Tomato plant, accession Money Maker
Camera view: bottom (45 deg); turntable rotation: 60 degrees
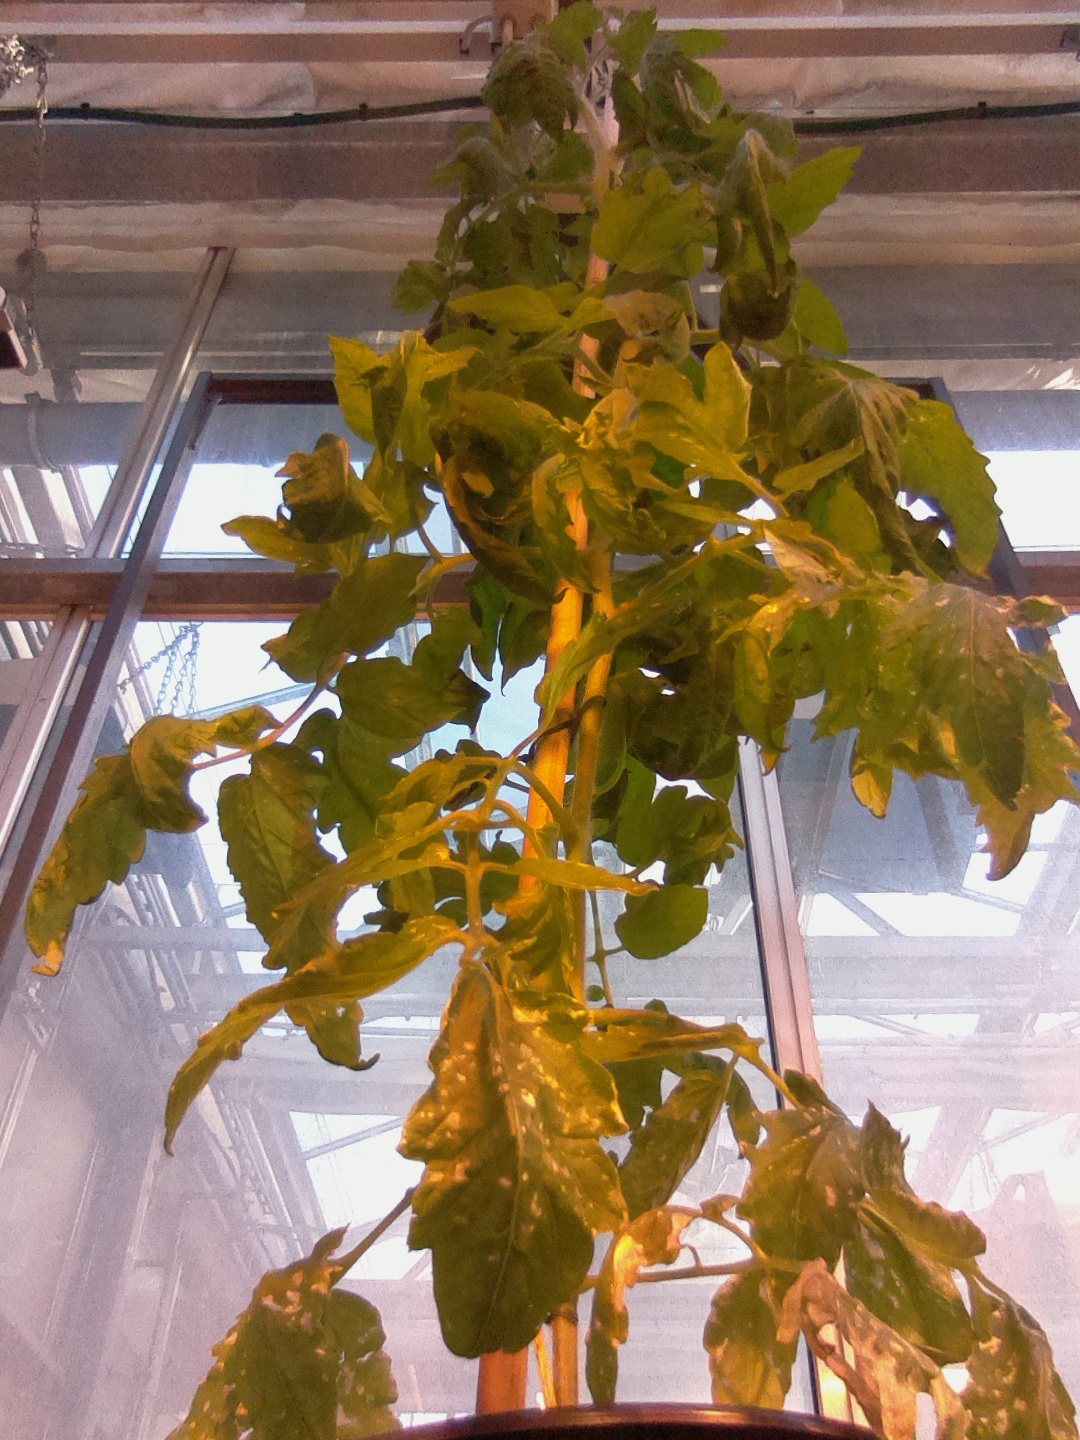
BBCH growth stage 63: 30%-40% of flowers open